GEM Altigliss Challenge

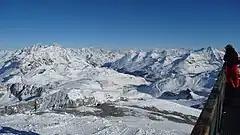
Espace Killy

In the GEM Altigliss Challenge, one day (Thursday, March 29, 2014) is dedicated to the disabled participants.